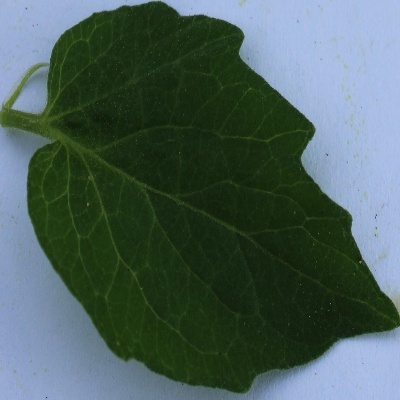
Crop: Tomato
Condition: healthy